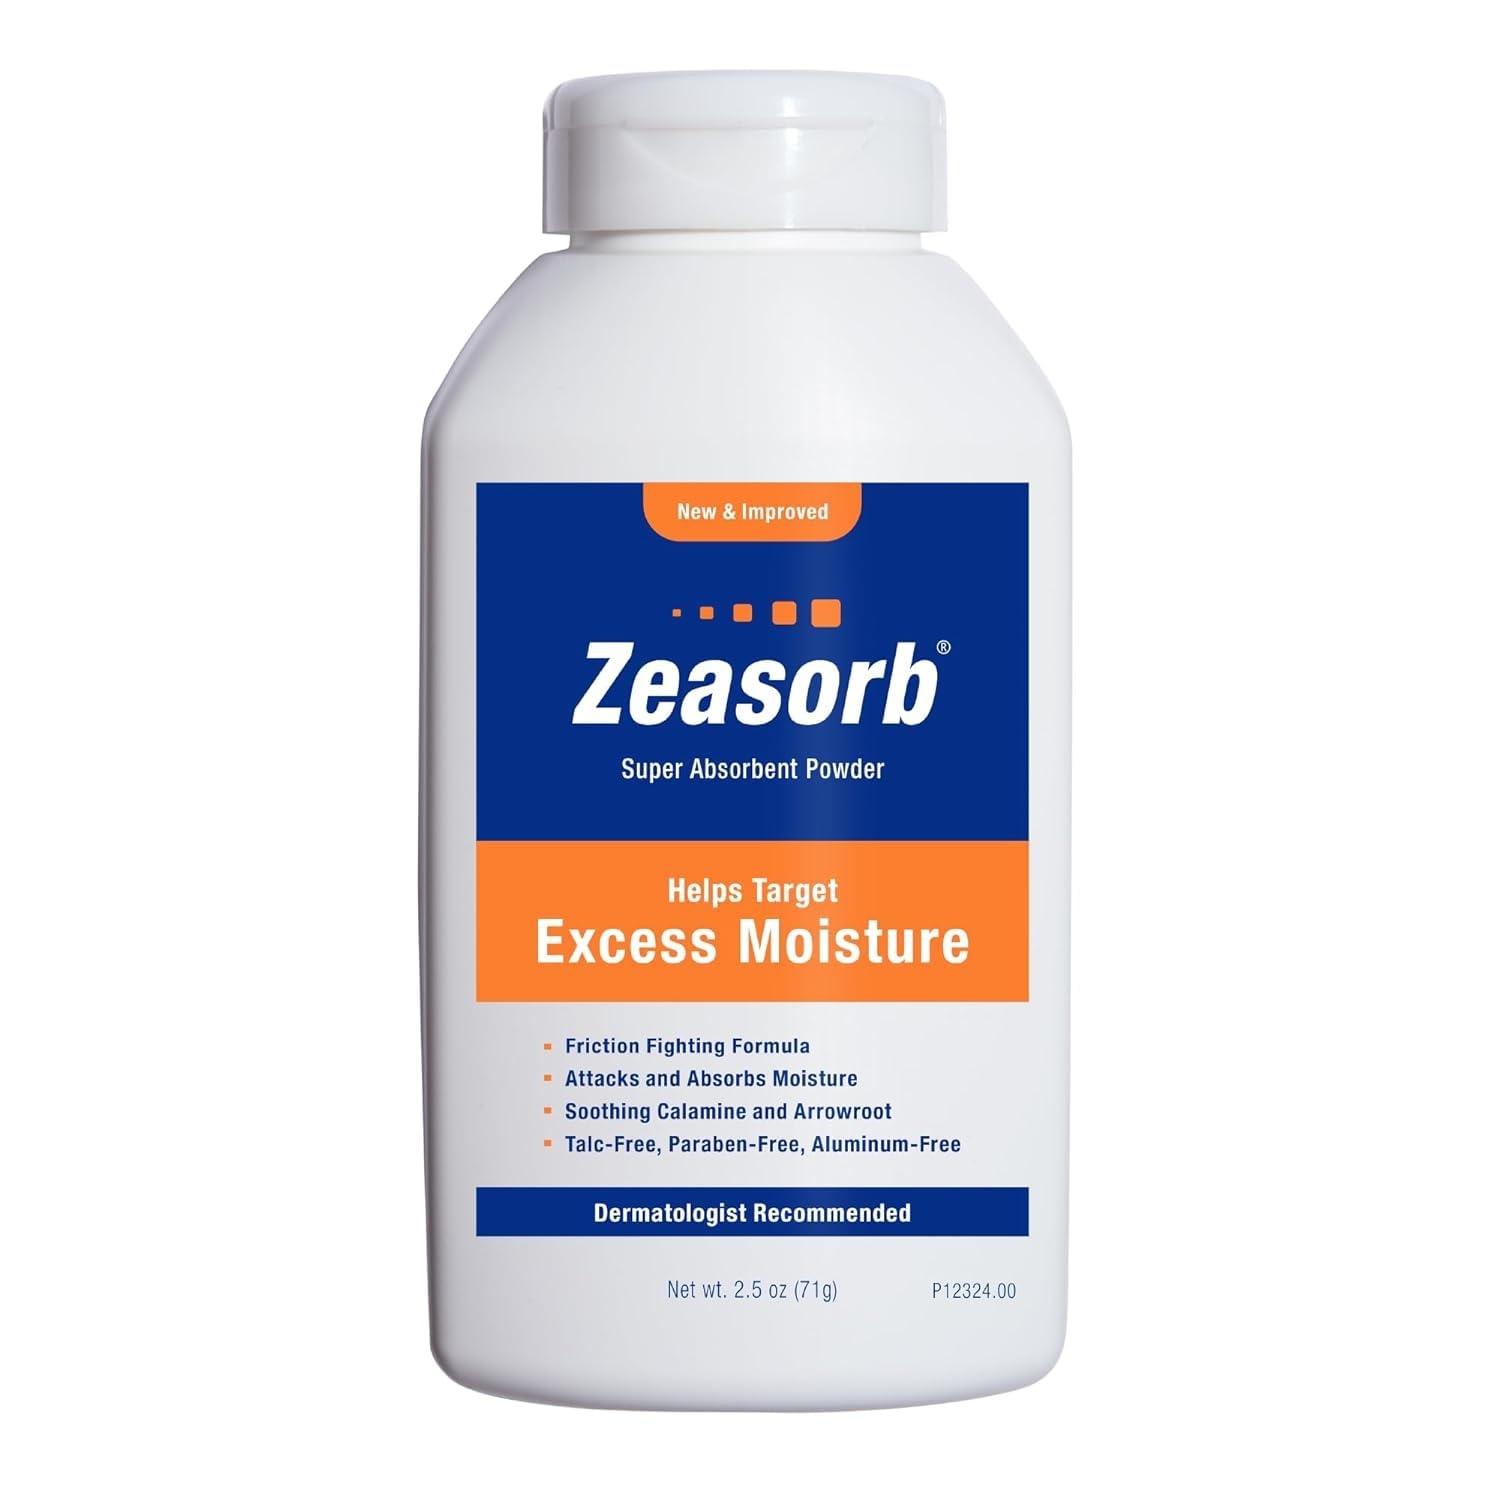
Special pack of 6 Zeasorb Super Absorbent Powder 2.5 oz (70.9 g)
Brand: Zeasorb Features: Absorbs Three Times More Moisture Than Plain Talcum Powder. Absorbs excess perspiration Binding: Health and Beauty model number: 63111009 Part Number: 63111009 Details: Zeasorb Super Absorbent Powder For use whenever removal of excess moisture is desired Use regularly to keep your feet and body dry and comfortable Helps prevent growth of bacteria and fungi Soothes athlete's foot, chafing, heat rash and diaper rash. Absorbs excess perspiration---for use whenever removal of excess moisture is desired. EAN: 0772195182754 Package Dimensions: 11.5 x 5.7 x 2.8 inches
Brand: Zeasorb
Category: Health & Beauty > Personal Care > Foot Care > Foot Odor Removers